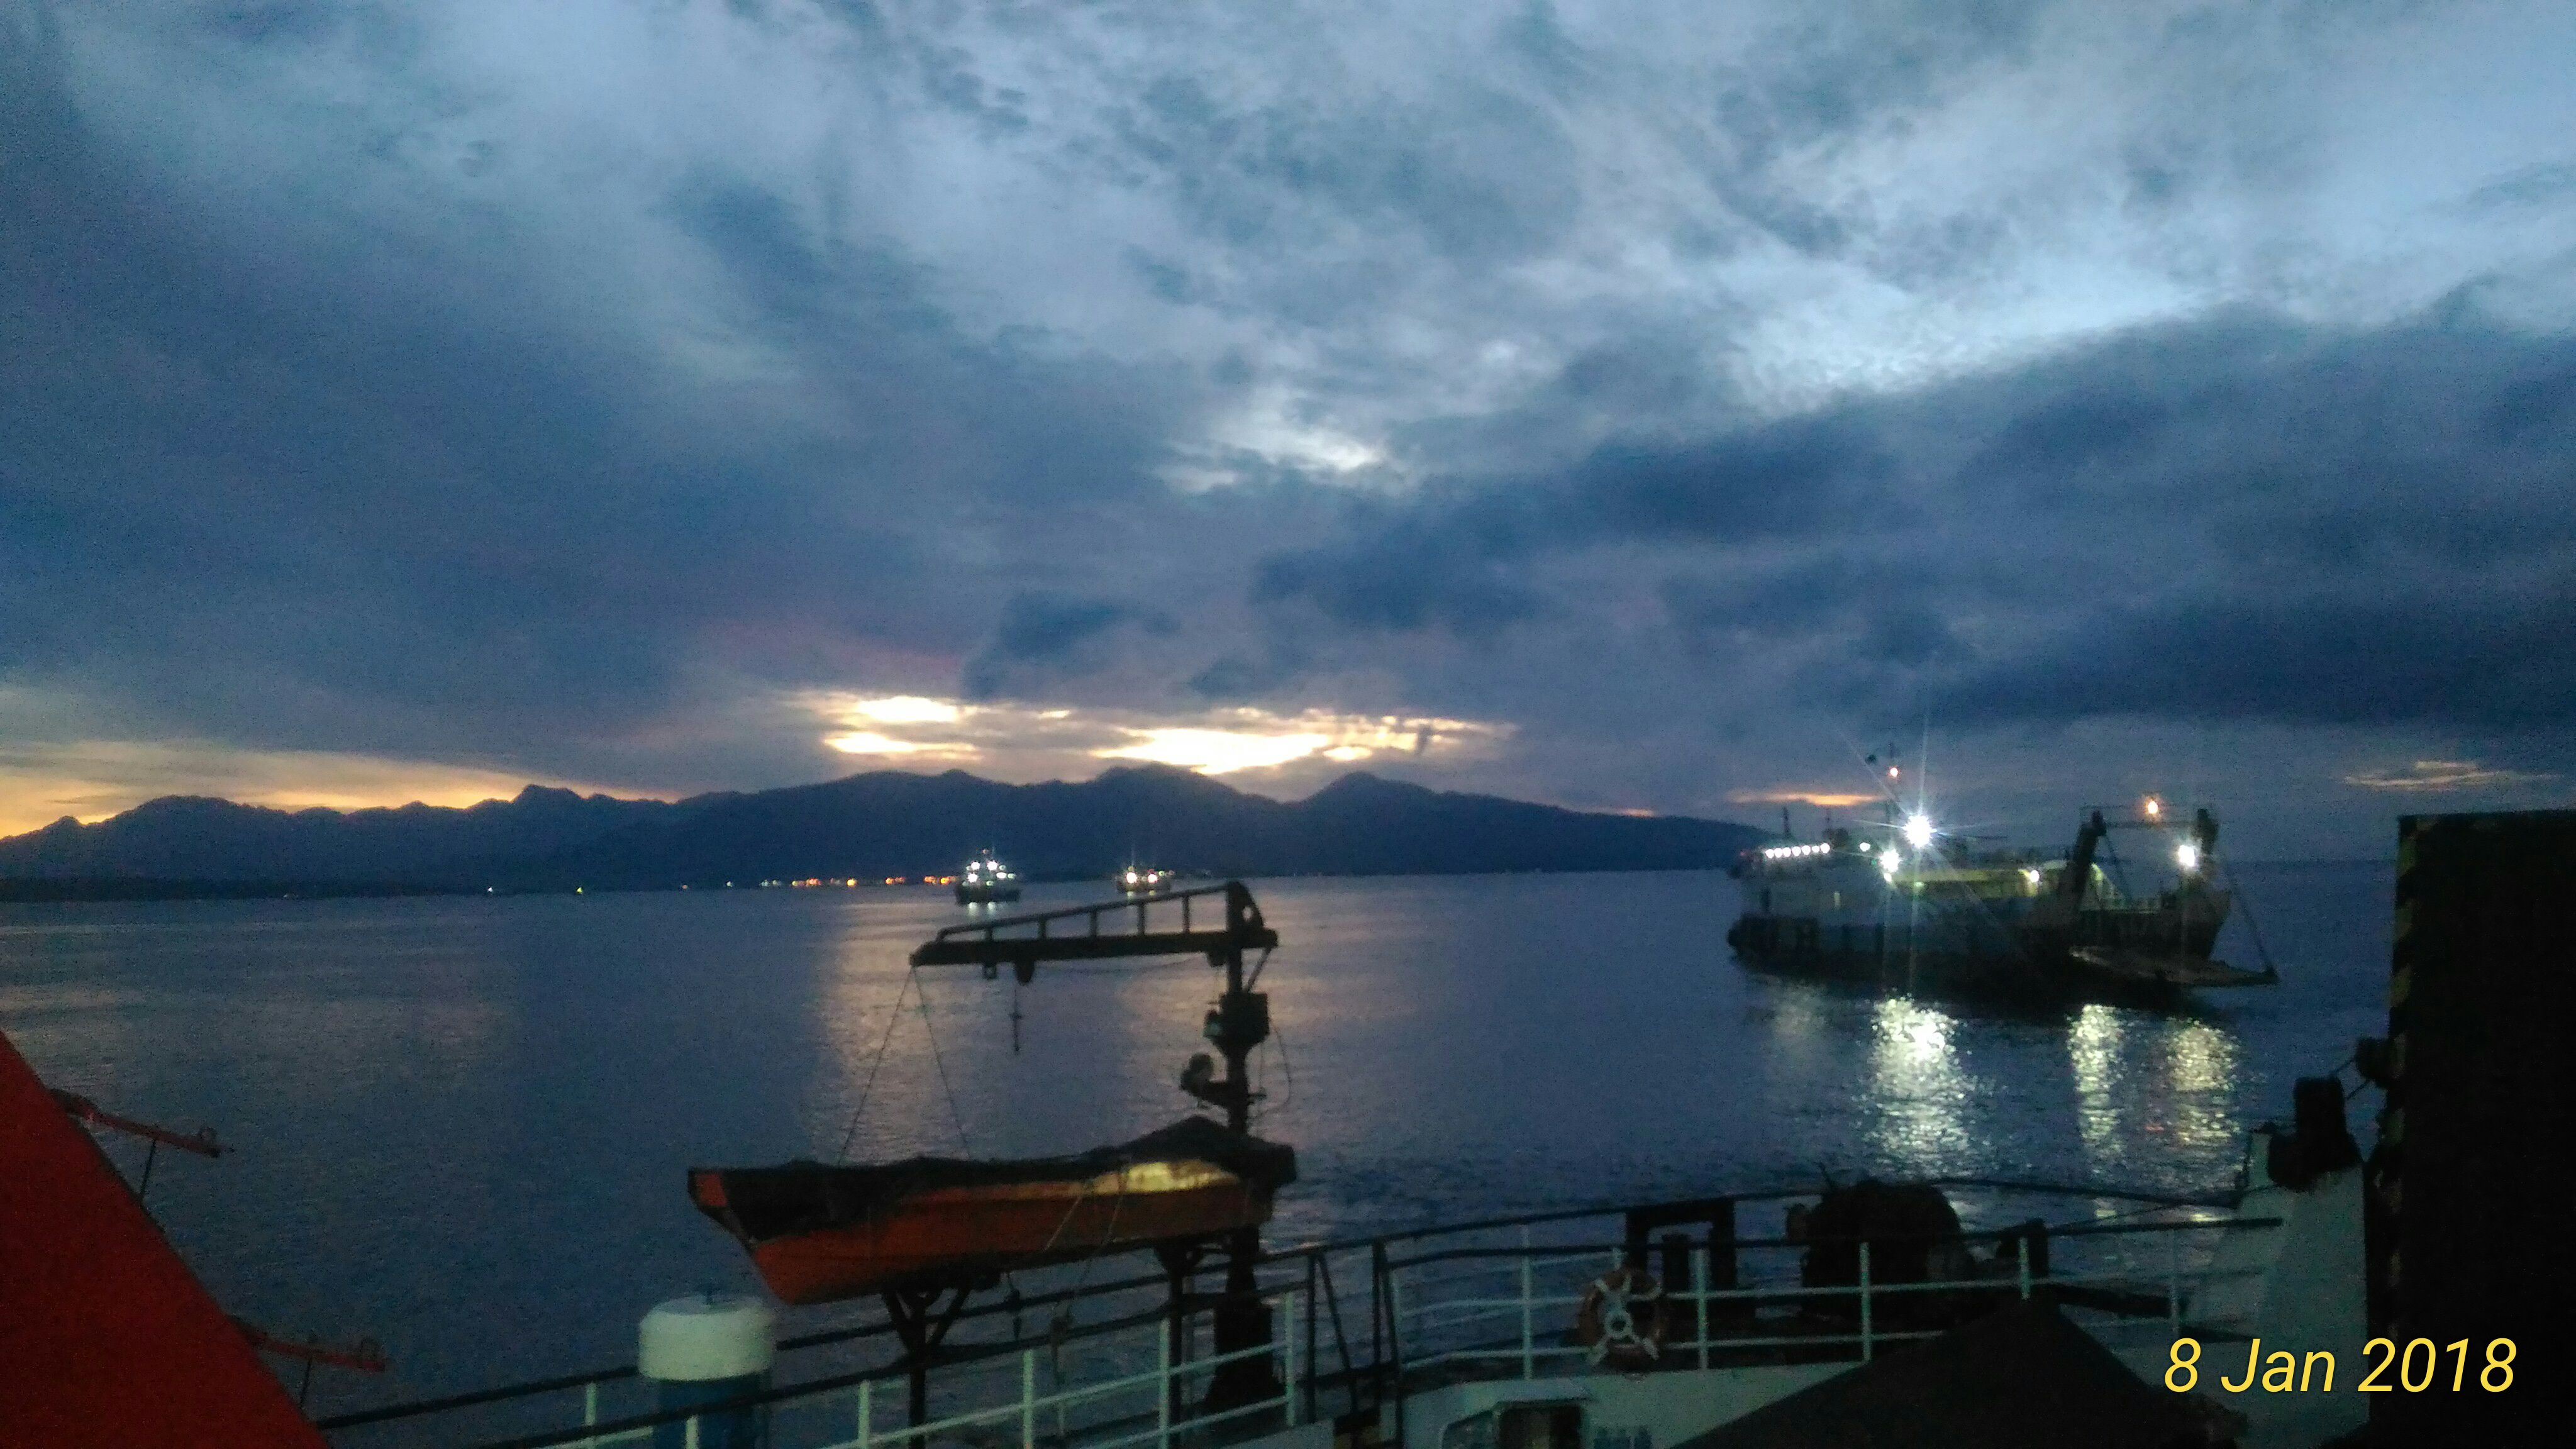
nature, sky, sea, boat, calm, cloud, waterway, evening, water, morning, vehicle, loch, horizon, sound, water transportation, ocean, watercraft, lake, harbor, dusk, reflection, sunset, fishing vessel, channel